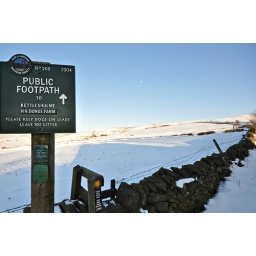
Lovely clear and sunny sky in the hills above Macclesfield Cheshire.